Scroll

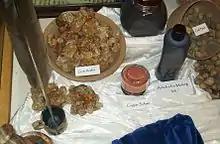
Ingredients used in making ink for Hebrew scrolls today

A scroll (from the Old French "escroe" or "escroue"), also known as a roll, is a roll of papyrus, parchment, or paper containing writing.